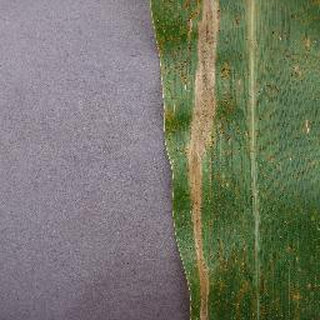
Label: corn_northern_leaf_blight